Carl Zuckmayer

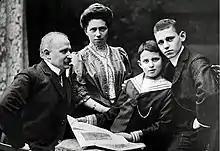
The Zuckmayer family in July 1906, from left to right: Carl Sr., Amalie, Carl Jr., Eduard

Born in Nackenheim in Rhenish Hesse, he was the second son of Amalie (1869–1954), née Goldschmidt, and Carl Zuckmayer (1864–1947). When he was four years old, his family moved to Mainz. With the outbreak of World War I, he (like many other high school students) finished Rabanus-Maurus-Gymnasium with a facilitated "emergency" "Abitur" and volunteered for military service.